ODC/Dance

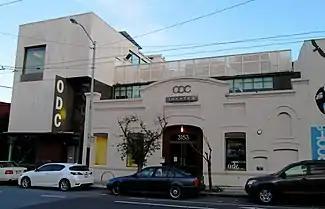
The ODC Theater at 3153 17th Street on the corner of Shotwell Street in the Mission District of San Francisco. The ODC Dance Commons is around the corner at 351 Shotwell Street.

ODC, formerly the Oberlin Dance Collective, is a contemporary dance and arts organization founded in 1971, in Oberlin, Ohio, by current artistic director Brenda Way. ODC relocated to San Francisco in 1976 and in 1979 became the first modern dance company in America to build its own facility, from which it still operates. ODC comprises ODC/Dance, its contemporary dance company, ODC Theater, and ODC School, which provides classes and training for youth, teen, and adult dancers.